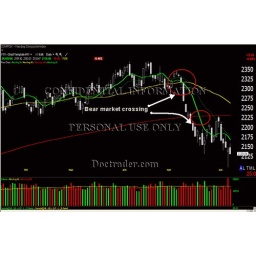
Yellow signal line attempting to cross down thru the red signal line, begining of bear market in NASD Stock market.